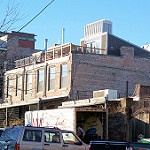
Label: buildings